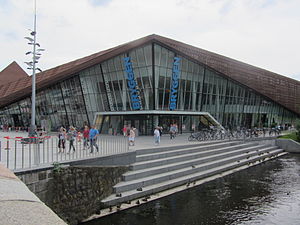
Vejle / Galleri
Bryggen shoppingcenter i Vejle
Vejle er en større dansk by i Sydjylland i det inderste af Vejle Fjord, hvor Vejle Ådal og Grejsdalen møder hinanden. Med sine 57.655 indbyggere er byen Danmarks 9. største by. Vejle ligger i Vejle Kommune, som blev etableret ved kommunalreformen i 2007. I forbindelse med kommunalreformen blev Vejle hjemby for regionshuset for Region Syddanmark i kontorbygningerne for det tidligere Vejle Amt.